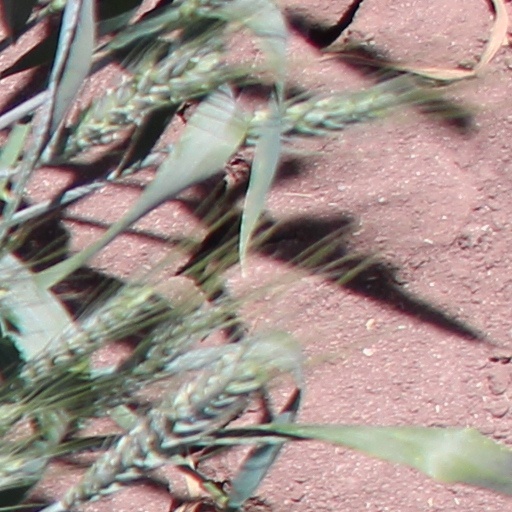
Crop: wheat